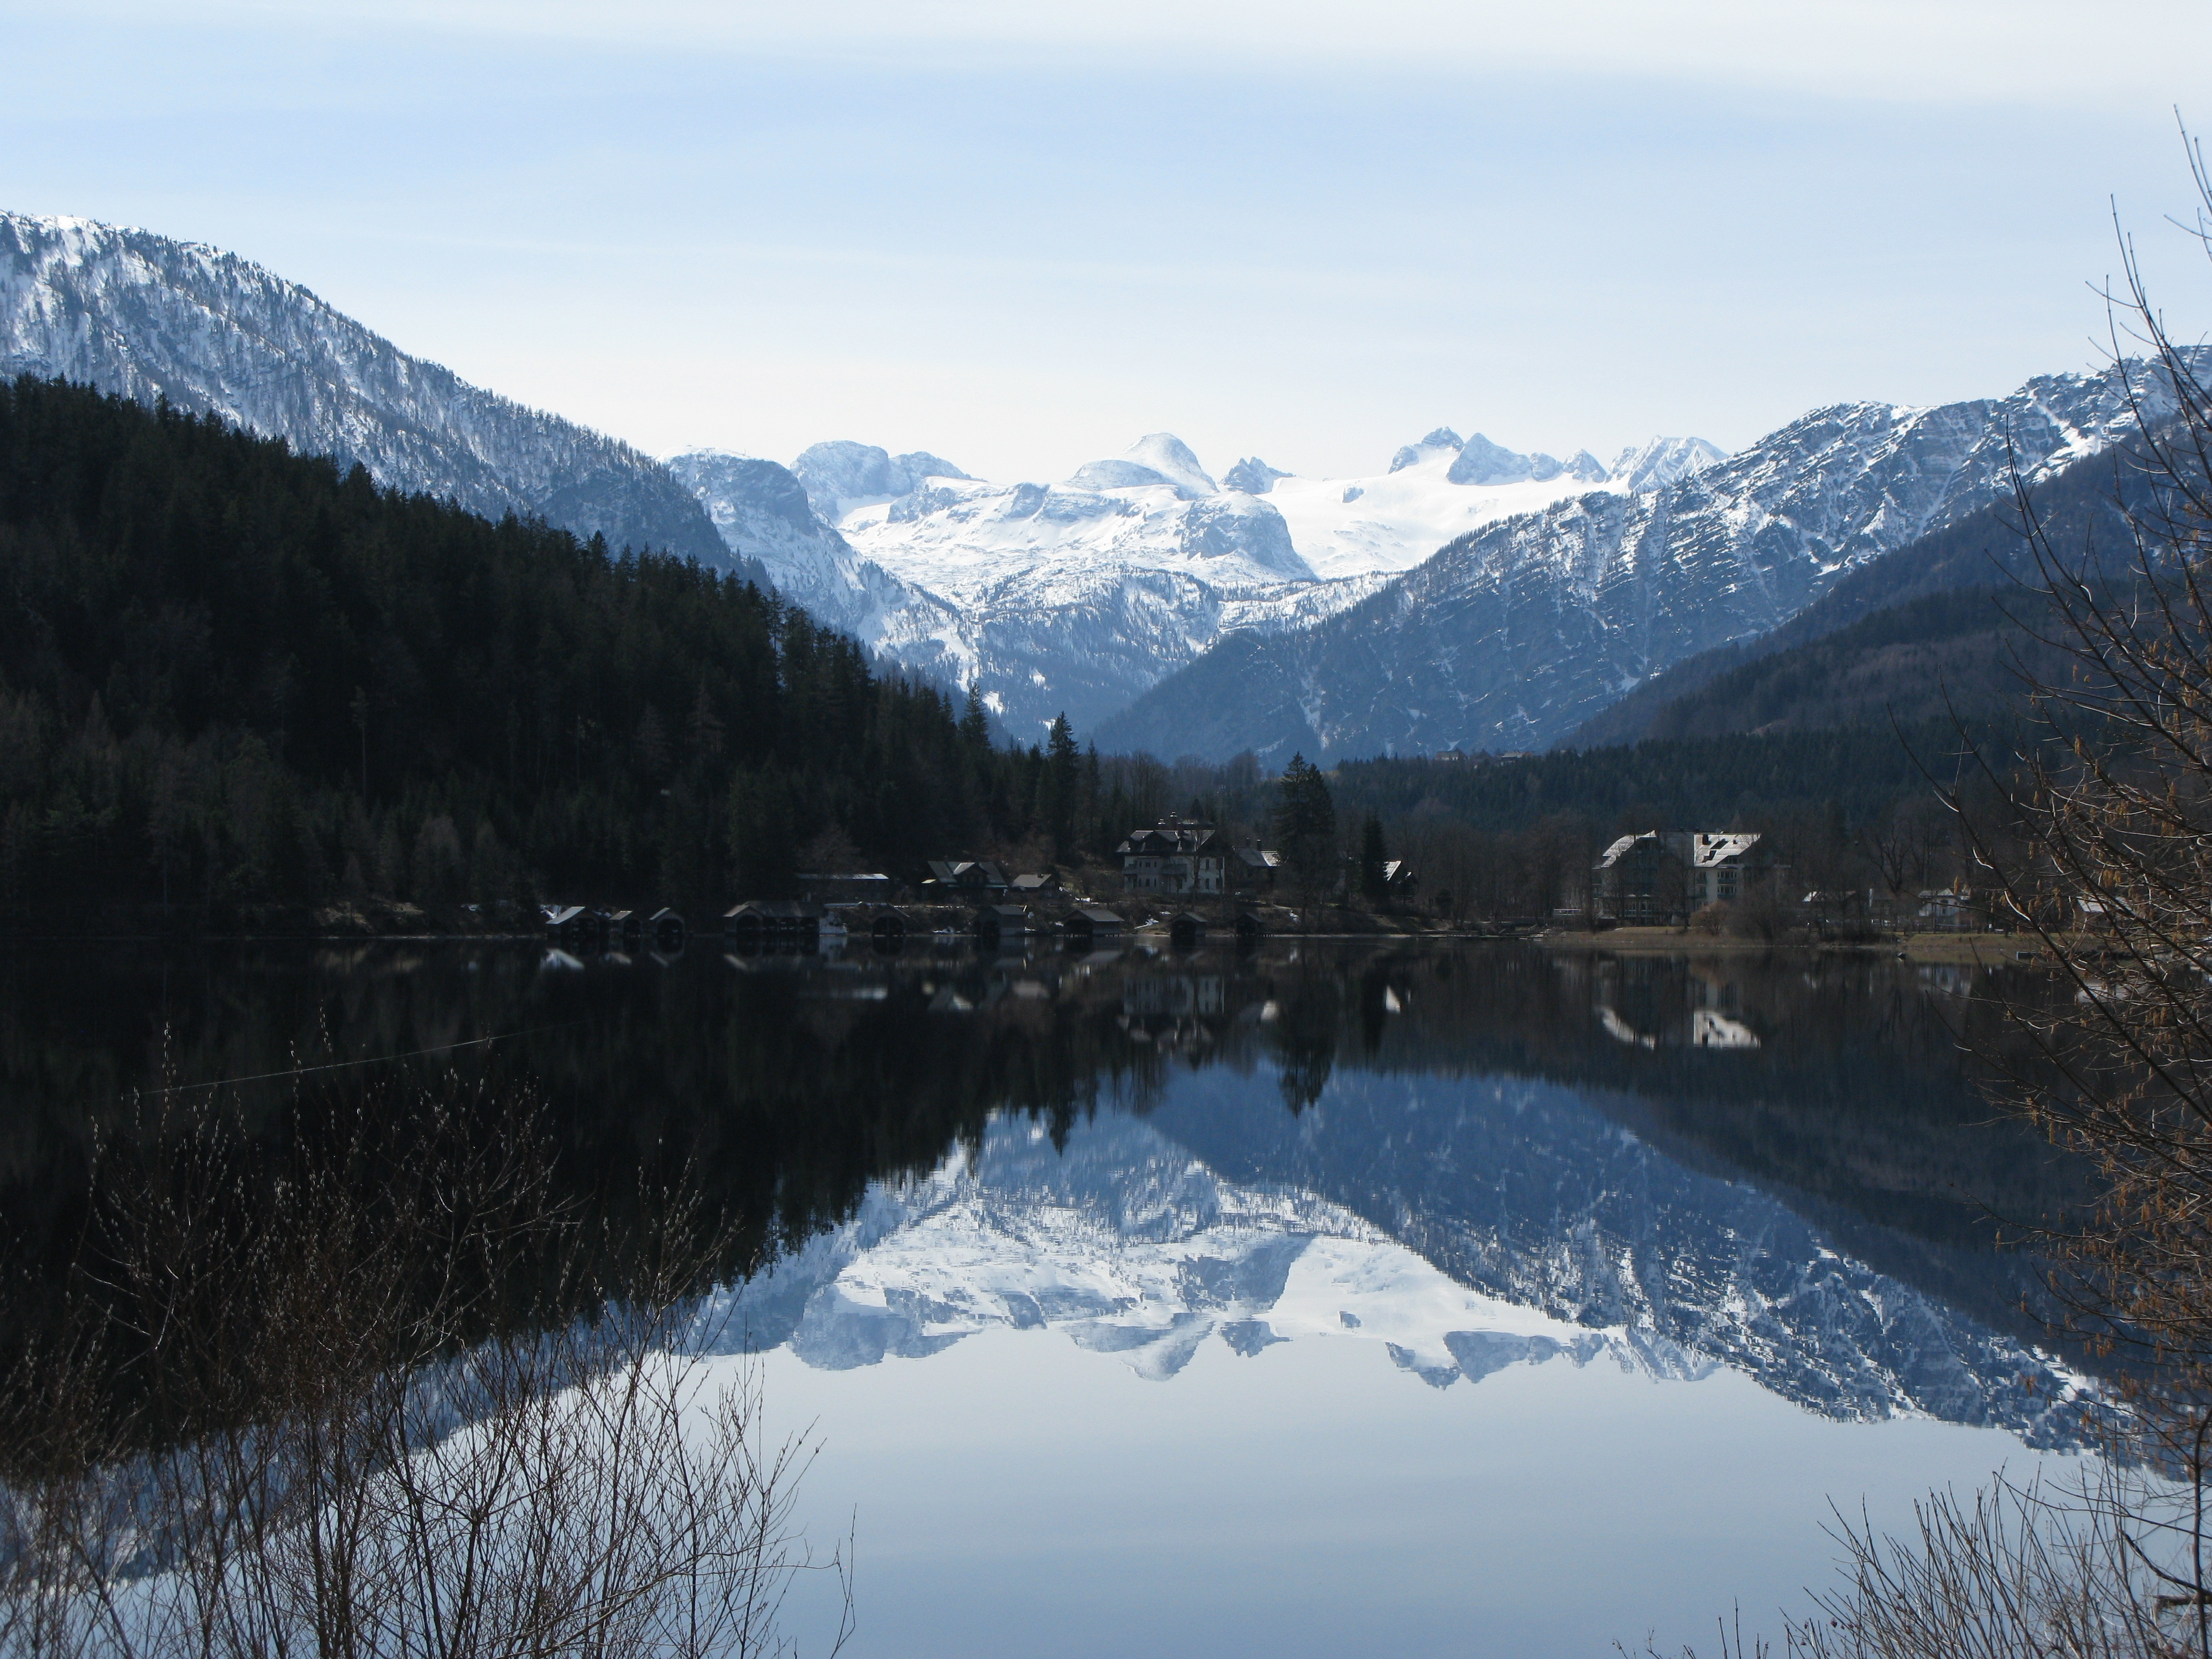
landscape, tree, nature, wilderness, mountain, snow, winter, lake, mountain range, reflection, weather, reservoir, season, ridge, austria, alps, loch, mirroring, landform, mountain pass, atmospheric phenomenon, mountainous landforms